Hannah Miller House

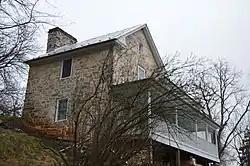
Front and southern side

Hannah Miller House, also known as the William Joseph House, is a historic home located near Mossy Creek, Augusta County, Virginia. It was built about 1814, and is a two-story, banked stone "Continental bank" house style dwelling. It sits on a full, but not fully excavated, basement and has an exterior stone chimney. As of 1978, the interior of the house was absolutely plain and little-altered, with a single room on each floor.